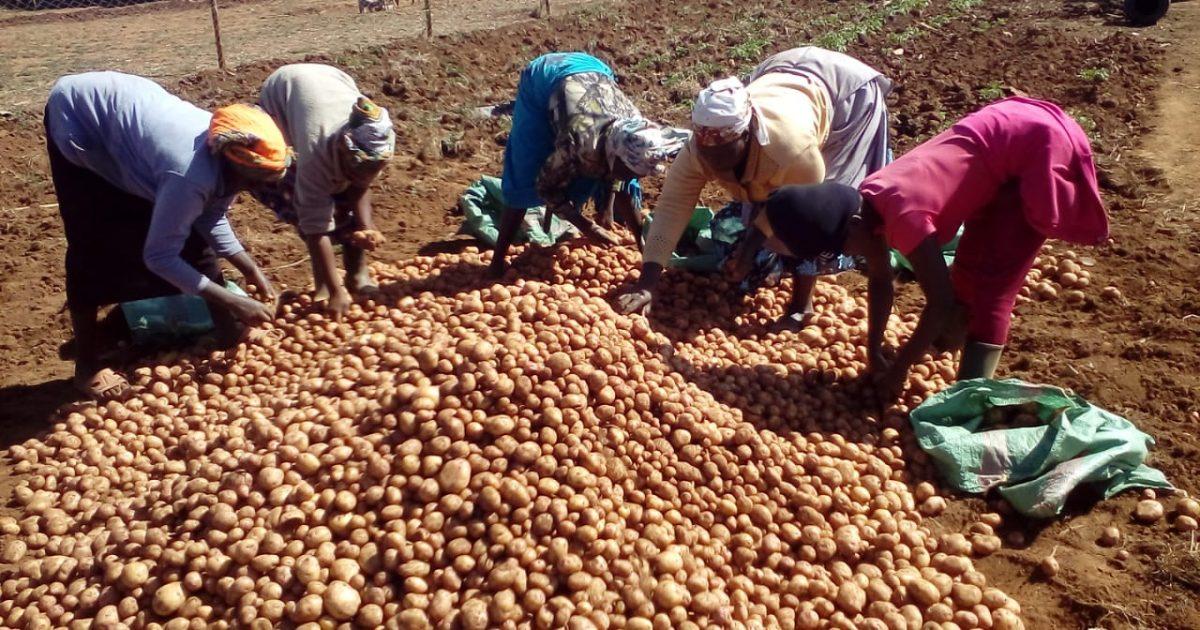
Wakulima wako shambani wakichambua viazi vilivyovunwa kwa uangalifu, na kuviweka kwenye viroba kwa ajili ya kuhifadhi au kusafirisha sokoni.